Avenida 25 de Abril (Póvoa de Varzim)

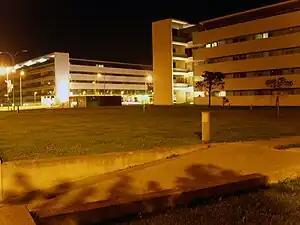
Jean Pierre Porcher's contemporary buildings, the doors of the avenue, were selected for the showcase "Habitar Portugal 2003/2005", by the Order of Architects/MAPEI.

Avenida 25 de Abril is an avenue that surrounds, by the east, the city of Póvoa de Varzim, in Portugal. It stretches from Avenida do Mar to the city limits with Vila do Conde. The avenue has almost 3 km long and is considered structural to the urbanization of inland Póvoa. The avenue is known for its large number of roundabouts and serpent-shape, the City Hall justified this option due to speeds limits not being respected, a known problem on national highway 13 that crosses the city center, and in order not to implement traffic lights.